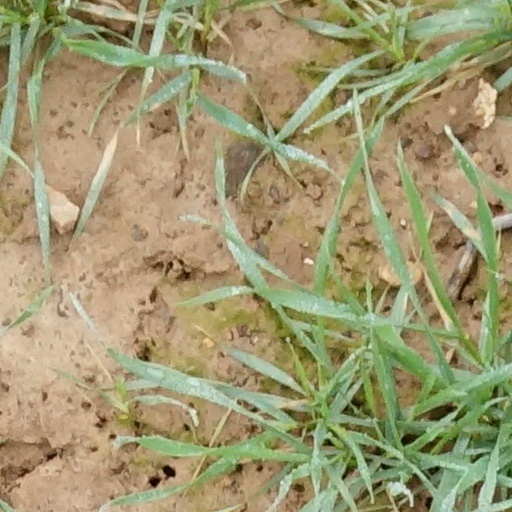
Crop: wheat